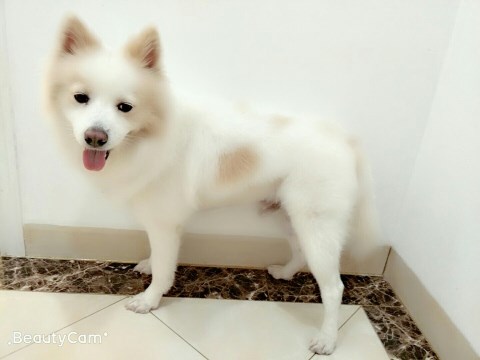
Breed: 2192-n000088-Samoyed